Niagara Celtic Heritage Festival

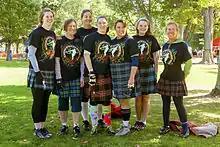
Athletes following the 2013 Highland Games at the Niagara Celtic Heritage Festival

The Kid's Areas feature free activities, games, entertainment and crafts. There are storytellers, face painting, children's maze, a craft tent and mini-highland games practice area. The festival includes hands-on displays, craft demonstrations, pony rides, and various animal displays.